New York Islanders

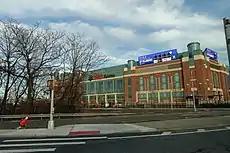
Since November 2021, the Islanders have played their home games at UBS Arena in Elmont, New York.

During the 2018 off-season, the Islanders announced that former New Jersey Devils and Toronto Maple Leafs general manager Lou Lamoriello was named their president of hockey operations, with "full authority over all hockey matters with the organization", and would become general manager on June 5, 2018, replacing Garth Snow. Additionally, Barry Trotz was hired as head coach of the Islanders. Trotz resigned from the Washington Capitals one month prior after coaching them to their first Stanley Cup championship since they entered the NHL in 1974. Captain John Tavares' contract with the team expired following the 2017–18 season, and despite attempts to re-sign him, he joined the Toronto Maple Leafs as a free agent.